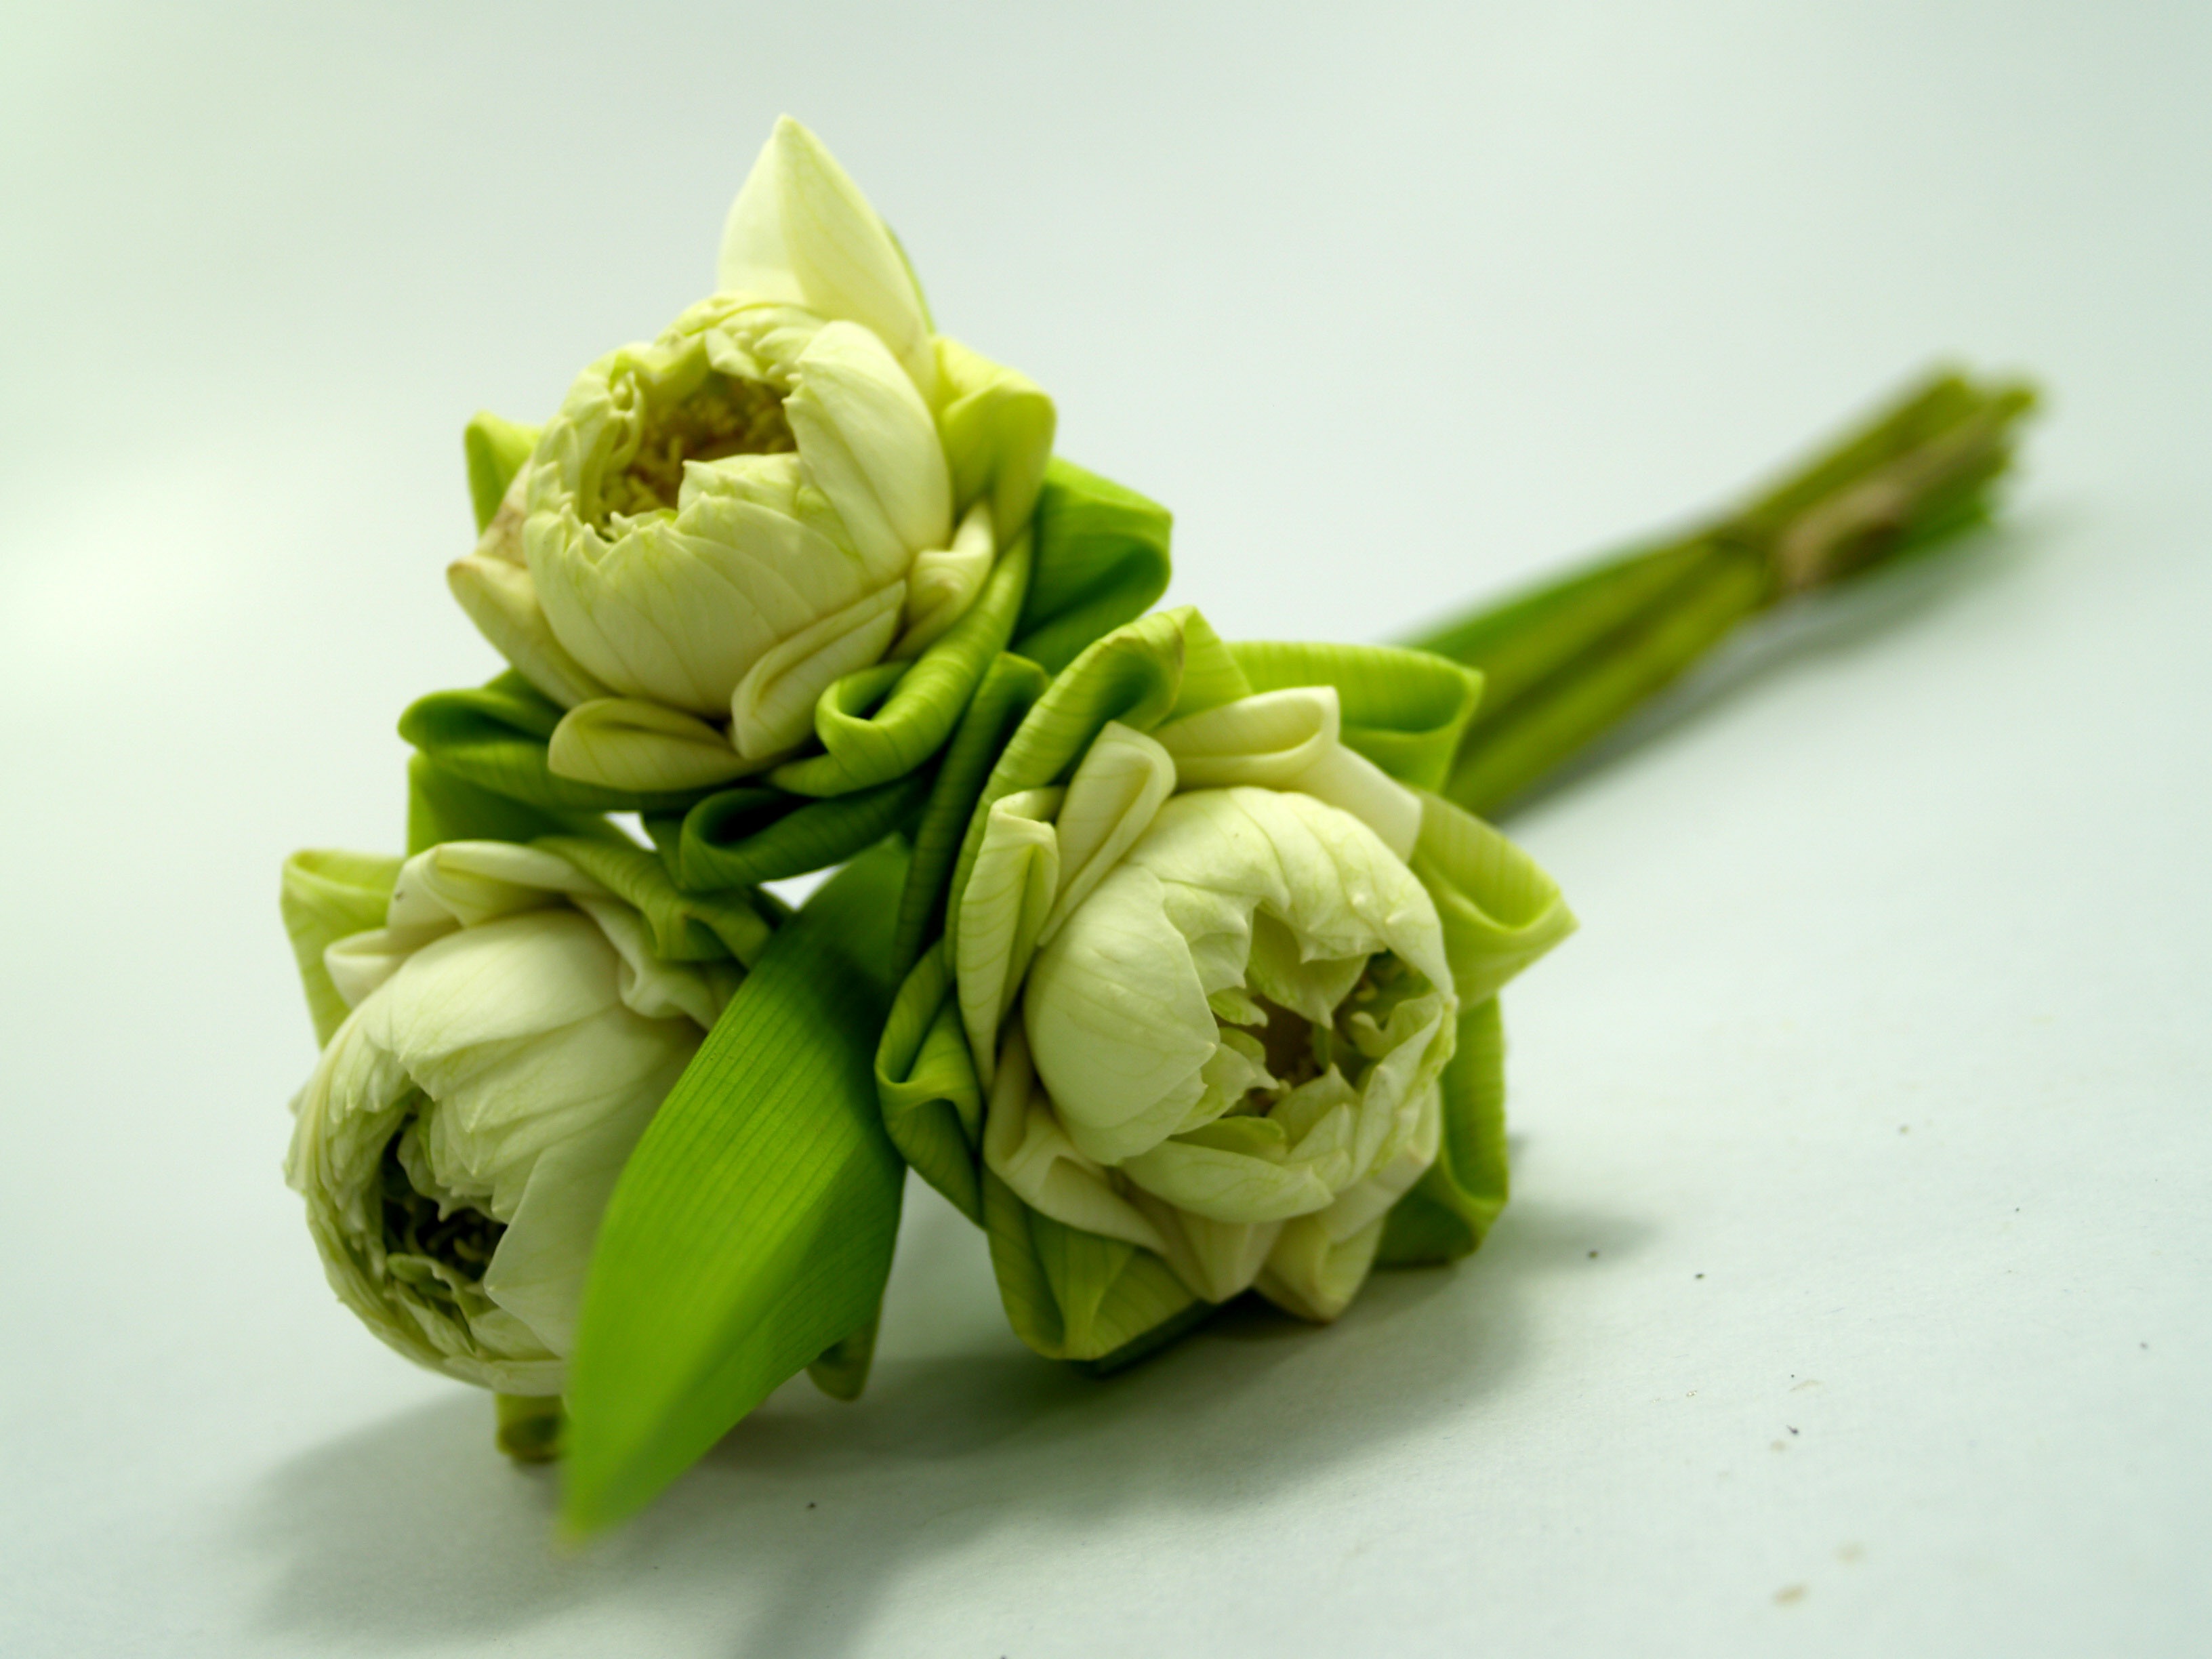
water, nature, blossom, plant, white, warm, flower, petal, floral, pool, spark, asian, vase, decoration, pollen, spring, green, relax, tropical, natural, space, meditate, asia, botany, blooming, aquatic, yellow, pink, decor, flora, botanical, florist, ornament, decorative, bright, lotus, zoom, culture, beautiful, worship, fold, lilly, oriental, floristry, selective, decorate, flowering plant, daisy family, flower bouquet, cut flowers, floral design, embellish, plant stem, land plant, flower arranging